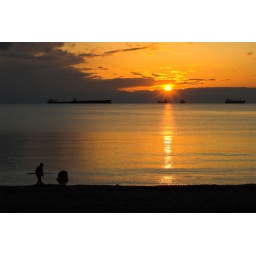
A lady and her son were playing in the sand while this sun was setting.